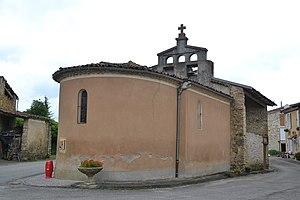
Chapelle Saint-Sébastien, Le Sautel (Ariège, France).
Sautel est une commune française, située dans le département de l'Ariège en région Occitanie.